Dane-zaa

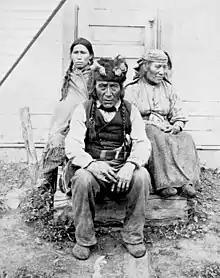
Dane-zaa chief and family, Peace River area Alberta, 1899, Glenbow Museum

The Dane-zaa (ᑕᓀᖚ, also spelled Dunne-za, or Tsattine) are an Athabaskan-speaking group of First Nations people. Their traditional territory is around the Peace River in Alberta and British Columbia, Canada. Today, about 1,600 Dane-zaa reside in British Columbia and 270 of them speak the Dane-zaa language. Approximately 2,000 Dane-zaa live in Alberta.